Quirine Lemoine

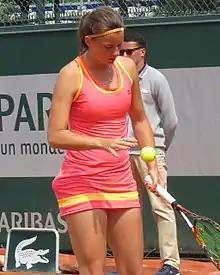
Lemoine at the 2017 Roland Garros qualifying

Quirine Lemoine (born 25 December 1991) is a Dutch former professional tennis player. Over her career, she won 19 singles titles and 27 doubles titles on the ITF Women's Circuit. On 3 July 2017, she reached her best singles ranking of world No. 137. On 14 August 2017, she peaked at No. 116 in the WTA doubles rankings.